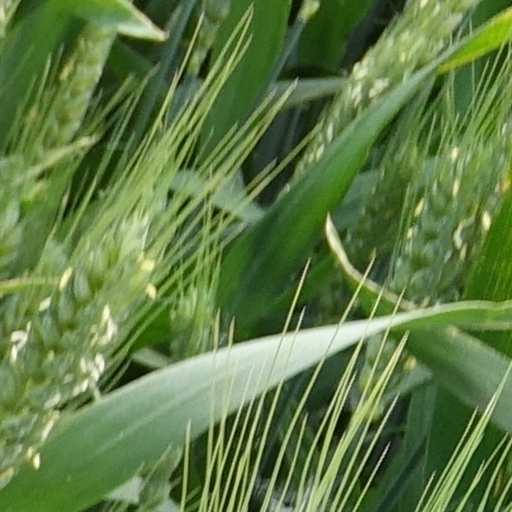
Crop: wheat